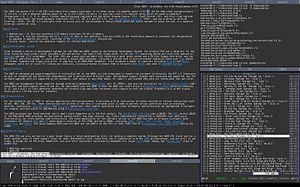
Ion est un gestionnaire de fenêtres pour le système X Window. Il est basé sur le code de PWM. Il a pour principale caractéristique une très grande légèreté, une esthétique sommaire mais une utilisation très efficace.